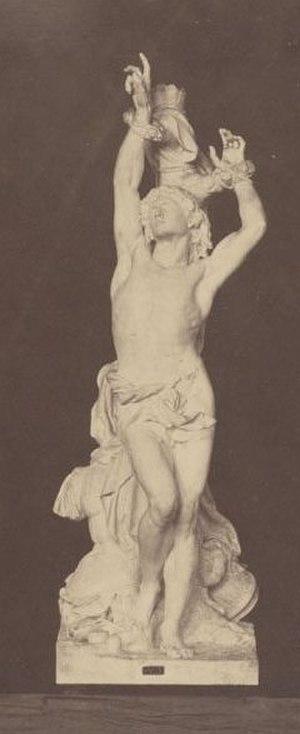
Jean Gautherin est un sculpteur français né au hameau de Savault dans la commune d'Ouroux-en-Morvan le 19 décembre 1840 et mort à Paris le 21 juillet 1890.